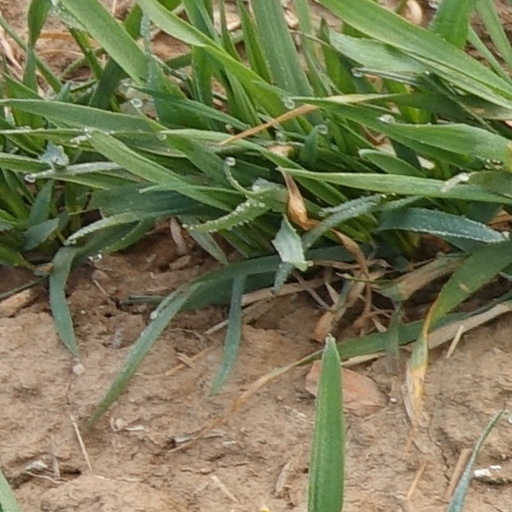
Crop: wheat